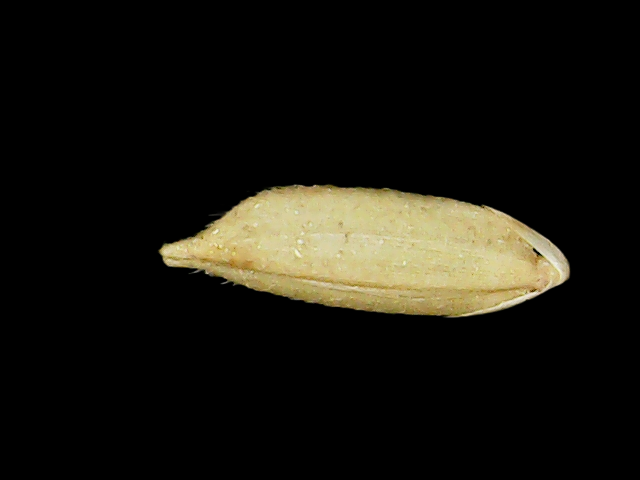
Rice variety: Binadhan12